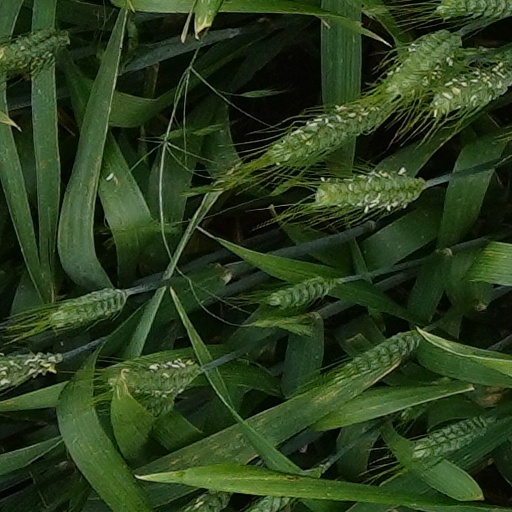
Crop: wheat